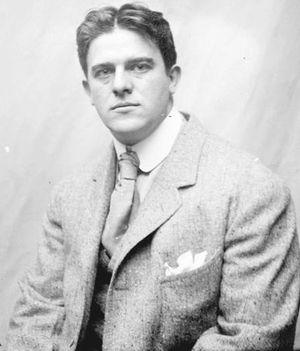
William Wesley Coe, né le 8 mai 1879 à Boston et mort le 24 décembre 1926 à Bozeman, était un athlète américain dans la discipline du lancer de poids.